Ohio

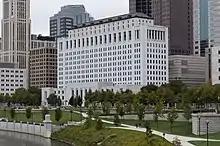
The Thomas J. Moyer Ohio Judicial Center holds the Supreme Court of Ohio.

Ohio is home to eight professional sports teams across the five different major leagues in the United States. Current teams include the Cincinnati Reds and Cleveland Guardians of Major League Baseball, the Columbus Crew and FC Cincinnati of Major League Soccer, the Cleveland Cavaliers of the National Basketball Association, the Cincinnati Bengals and Cleveland Browns of the National Football League, and the Columbus Blue Jackets of the National Hockey League.